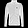
Label: Coat